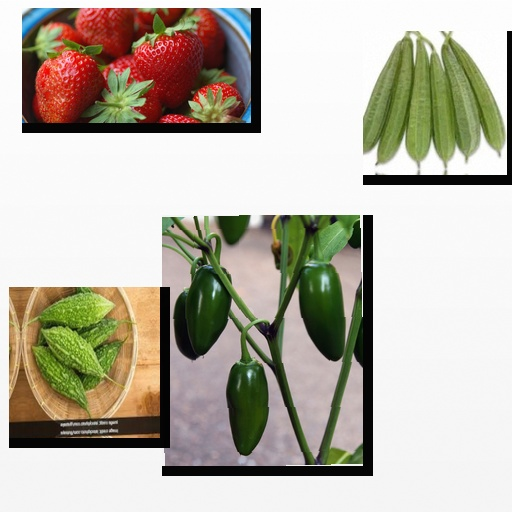
Food items: strawberry, jalapeno, sponge_gourd, bitter_gourd